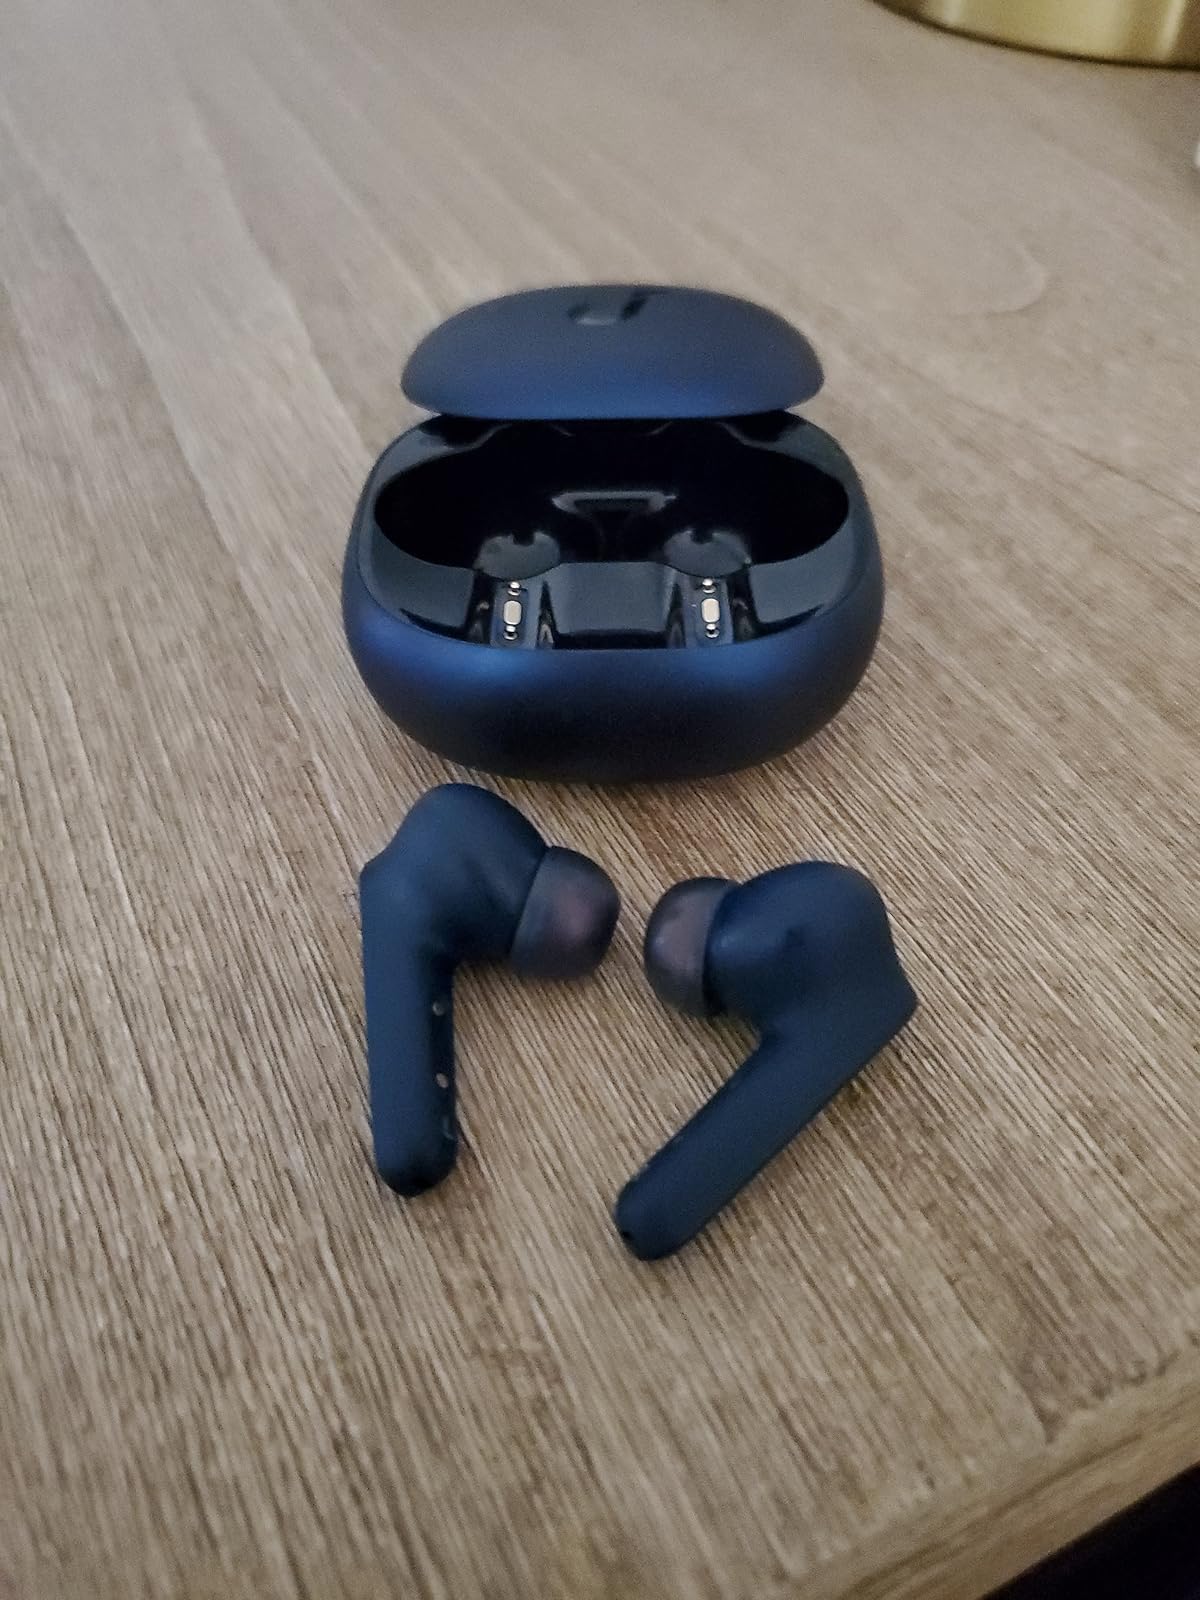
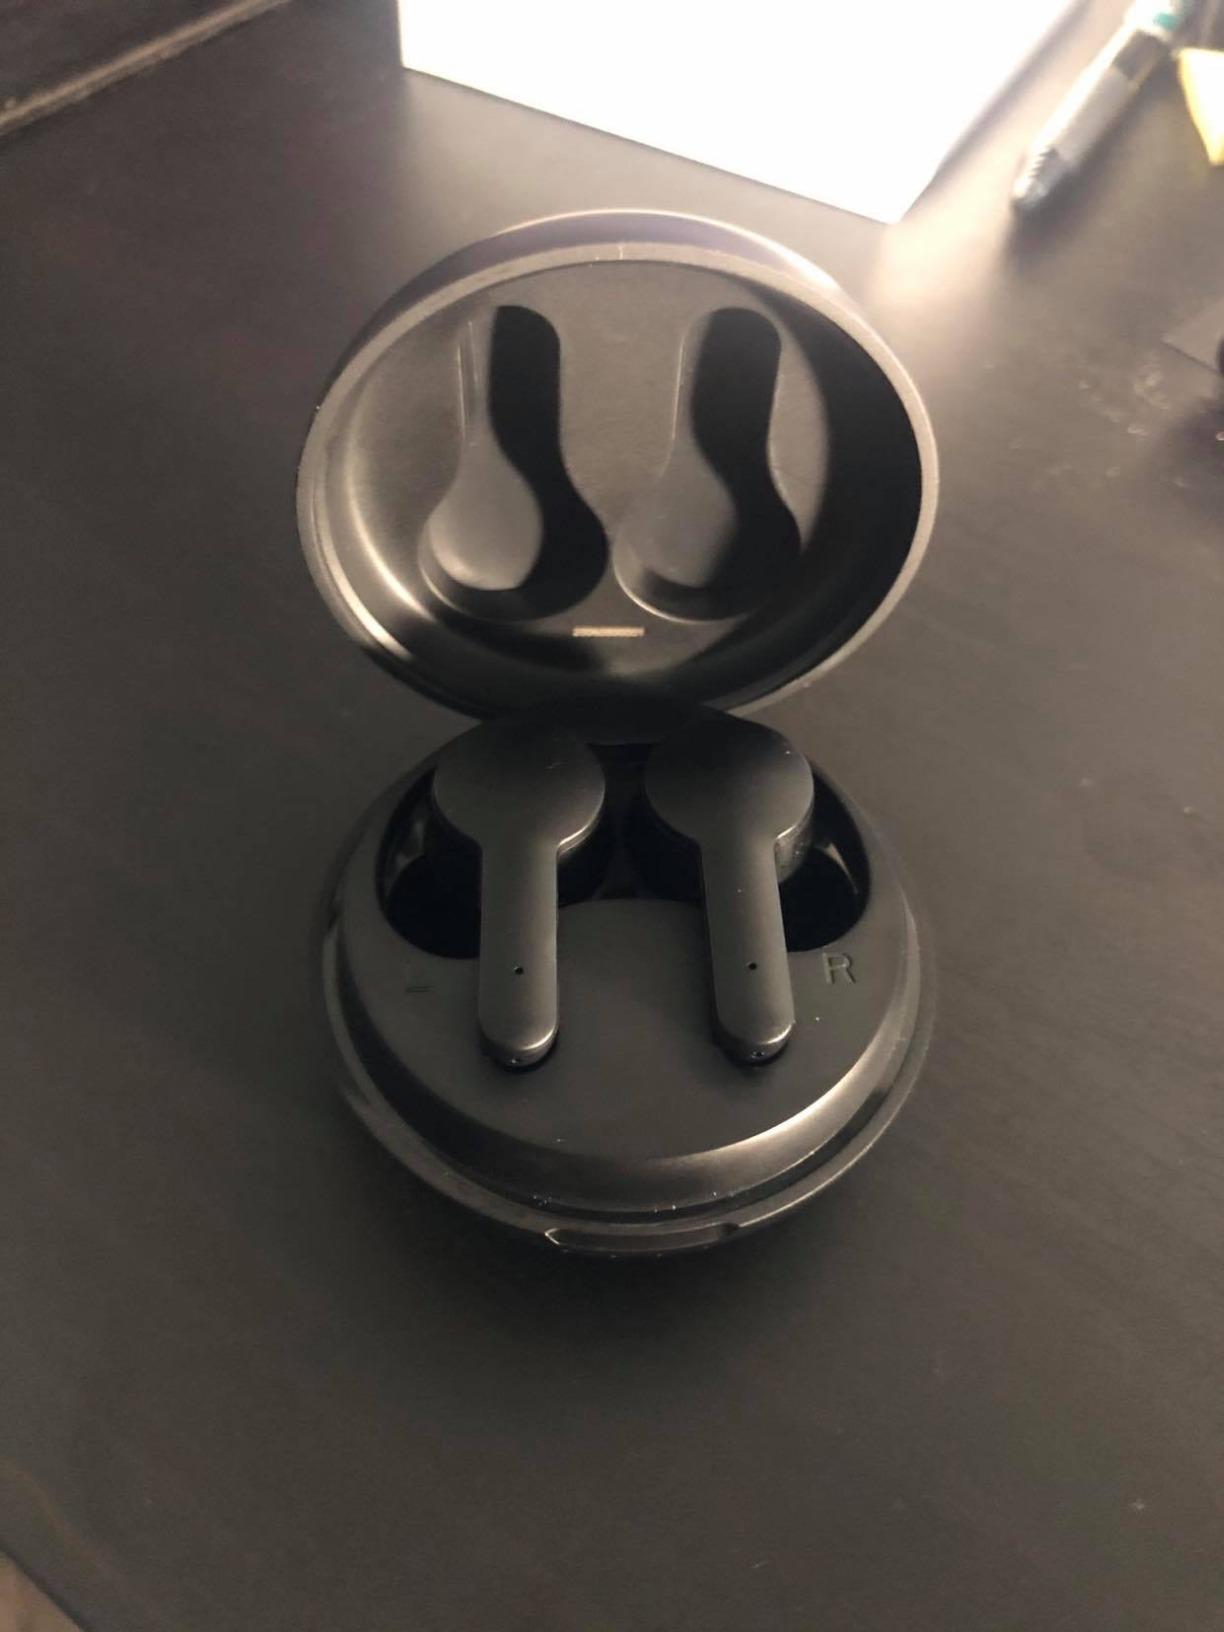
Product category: earbuds
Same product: no